RED A03

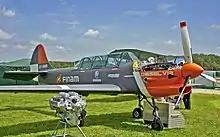
RED A03 installed in a Yakovlev Yak-52

The RED A03 is a V12 four-stroke aircraft diesel engine designed and built by RED Aircraft GmbH of Adenau, Germany.